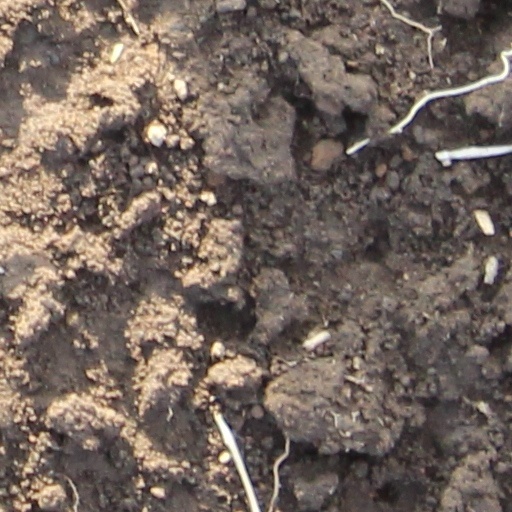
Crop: wheat